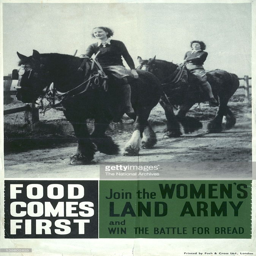
recruitment poster - join organisation and win the battle for bread